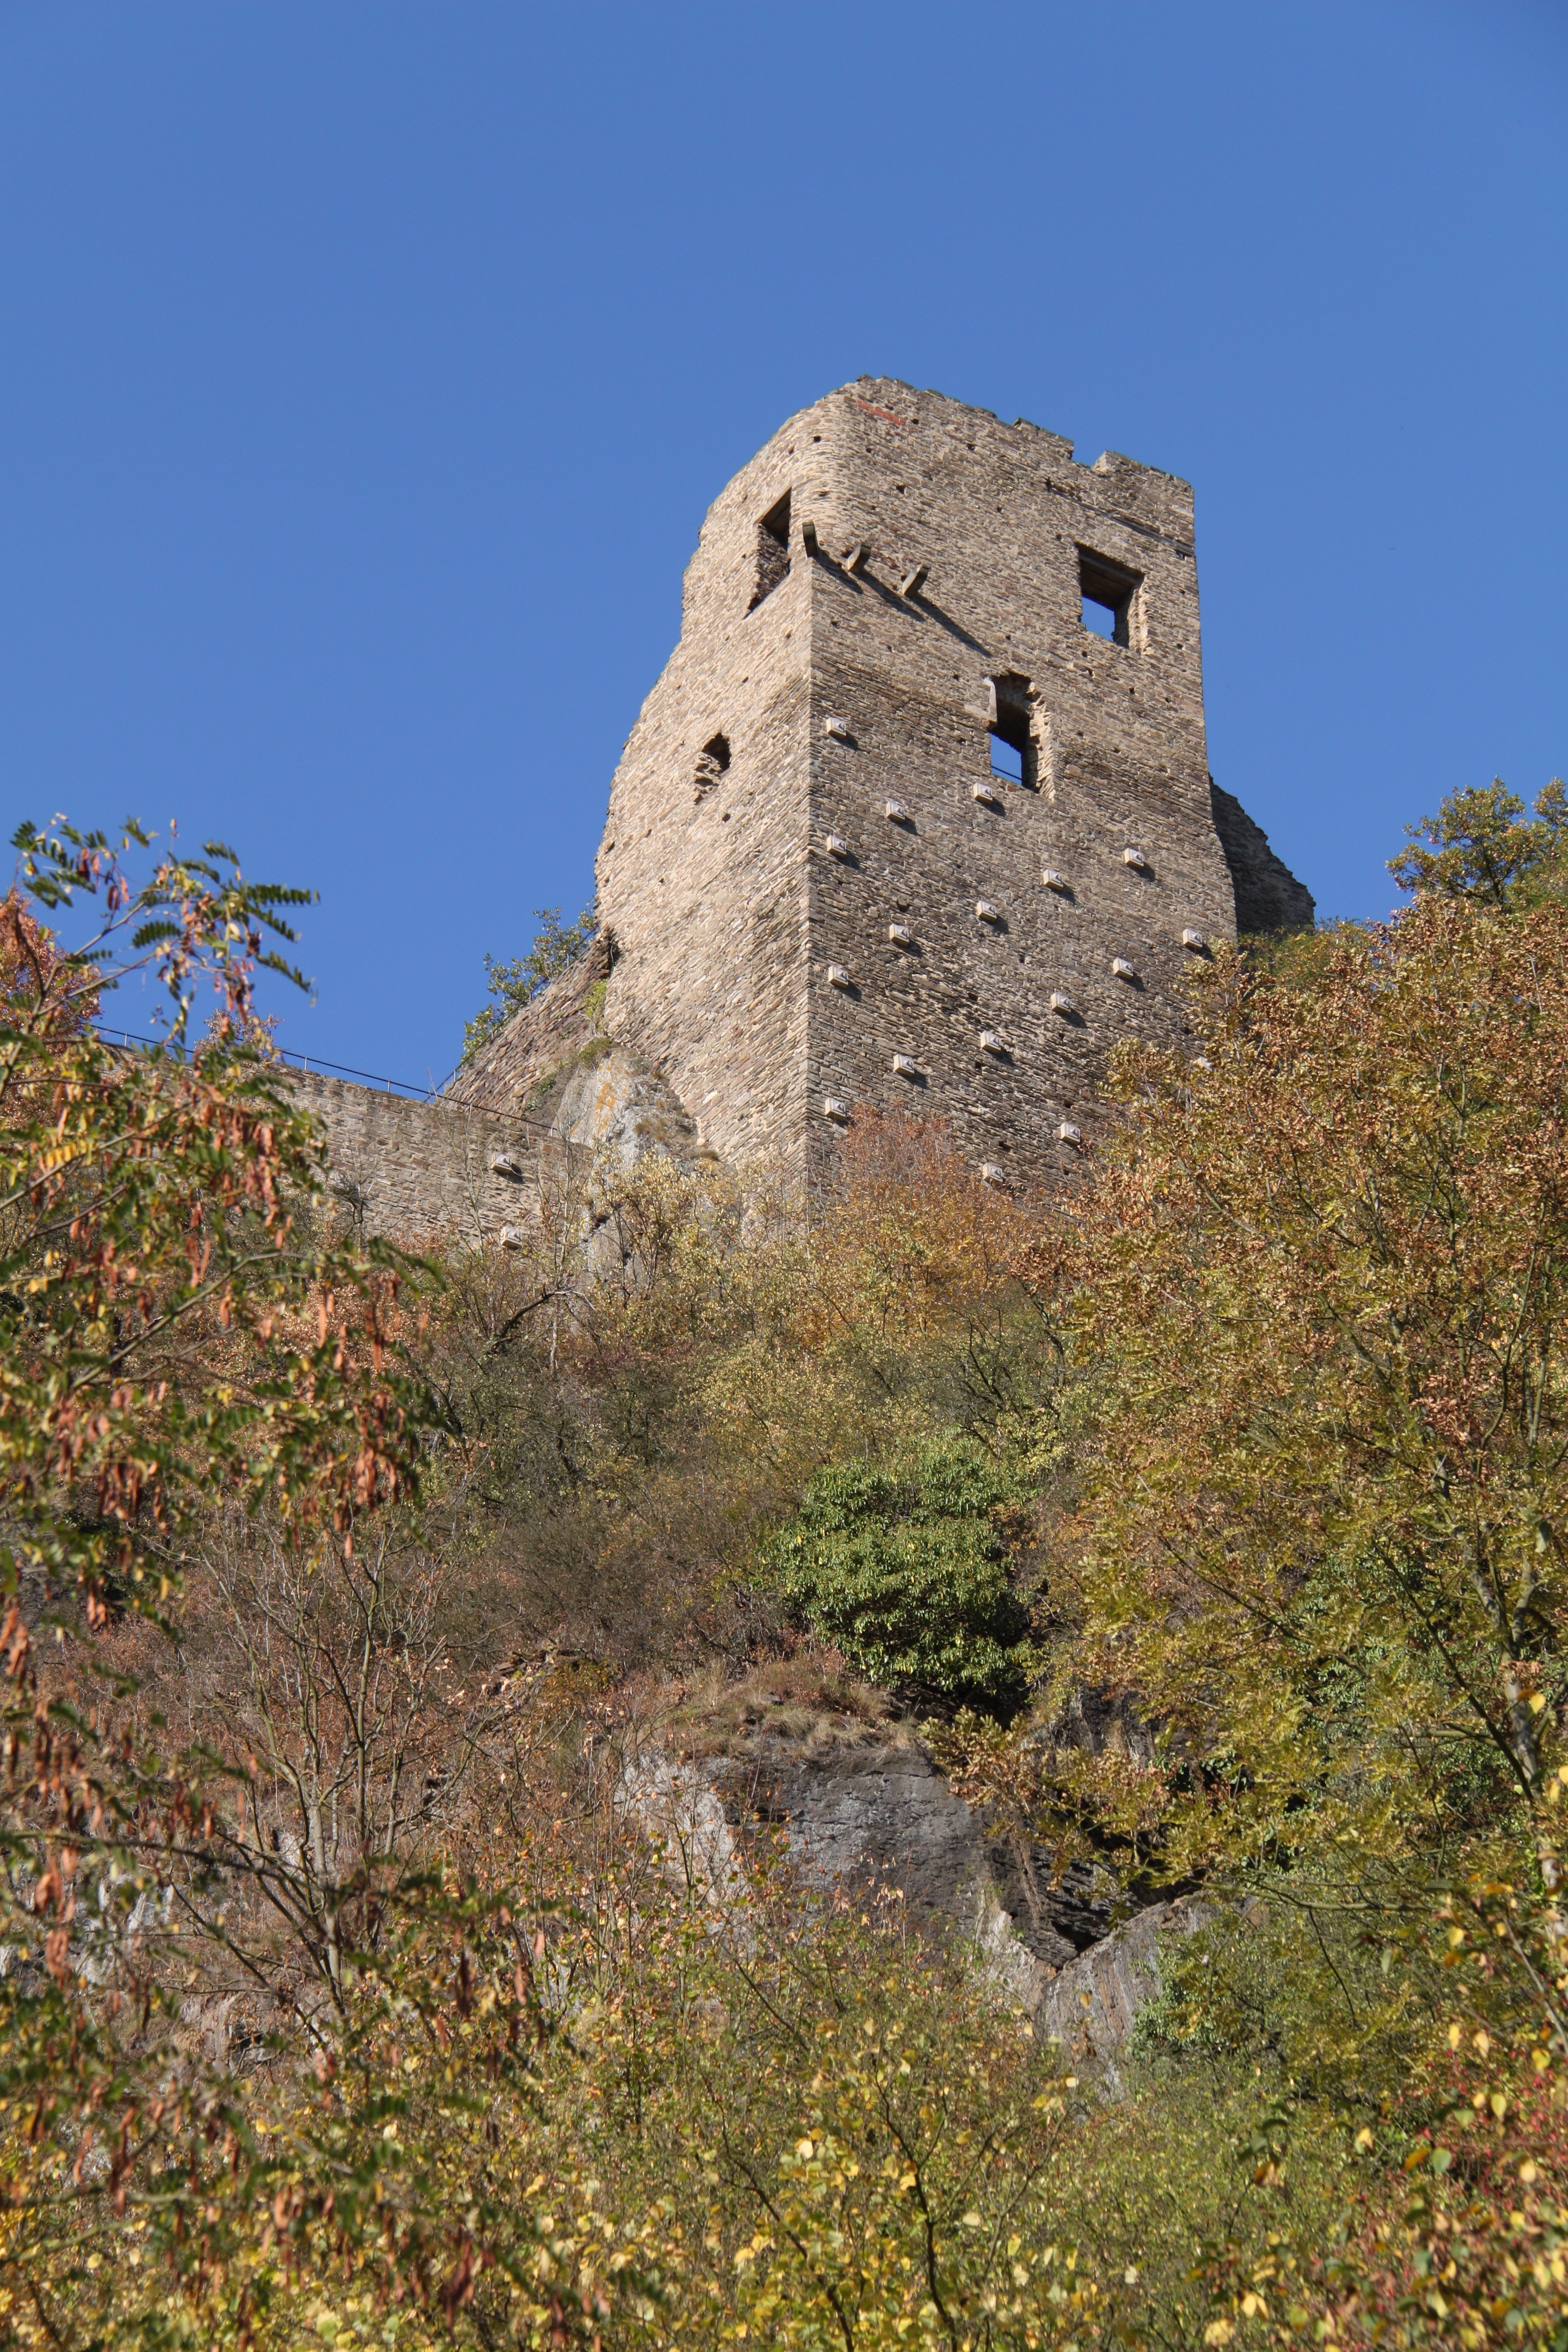
rock, mountain, hill, building, old, wall, tower, castle, historic, ruin, fortress, ruins, defense, rural area, castle are, altenahr